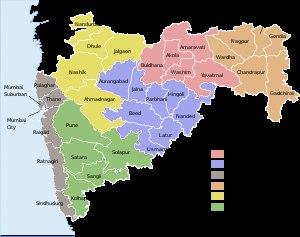
L'état du Maharashtra est organisé en 35 districts: